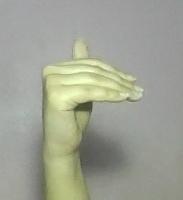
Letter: khaa